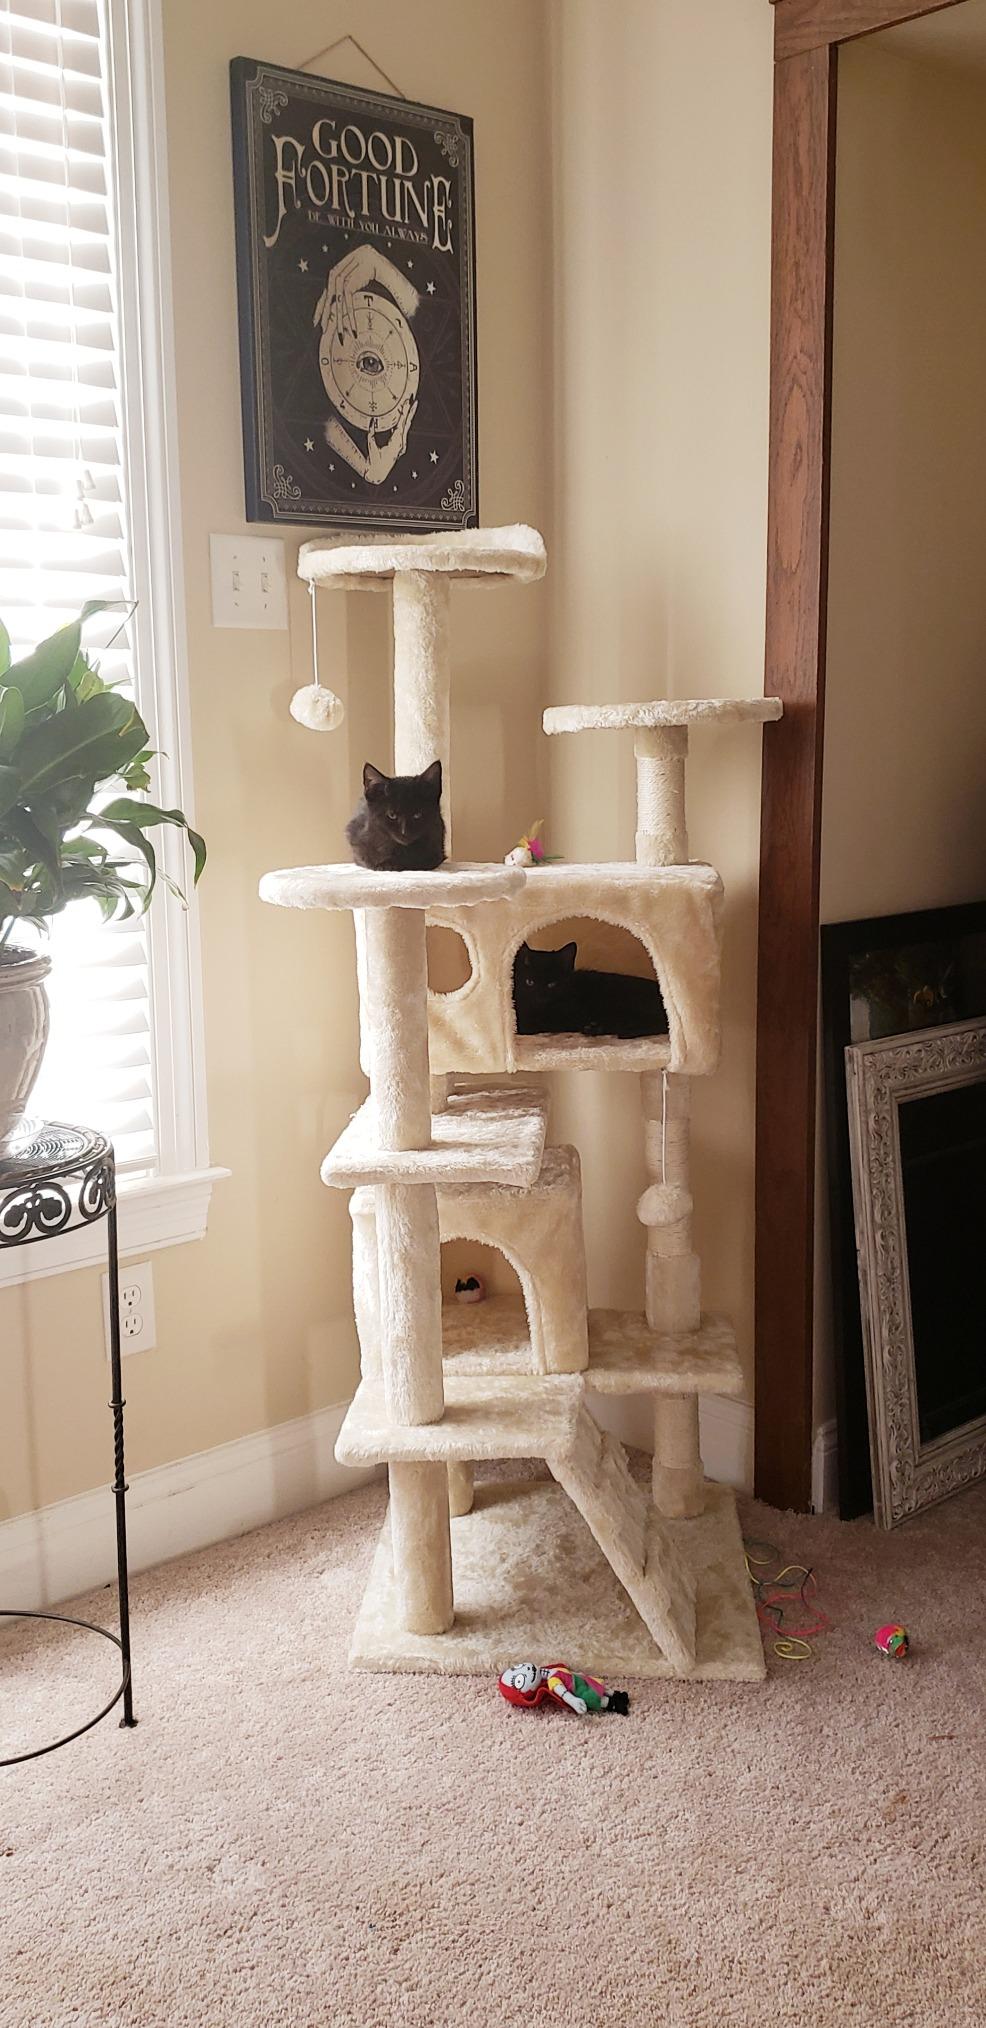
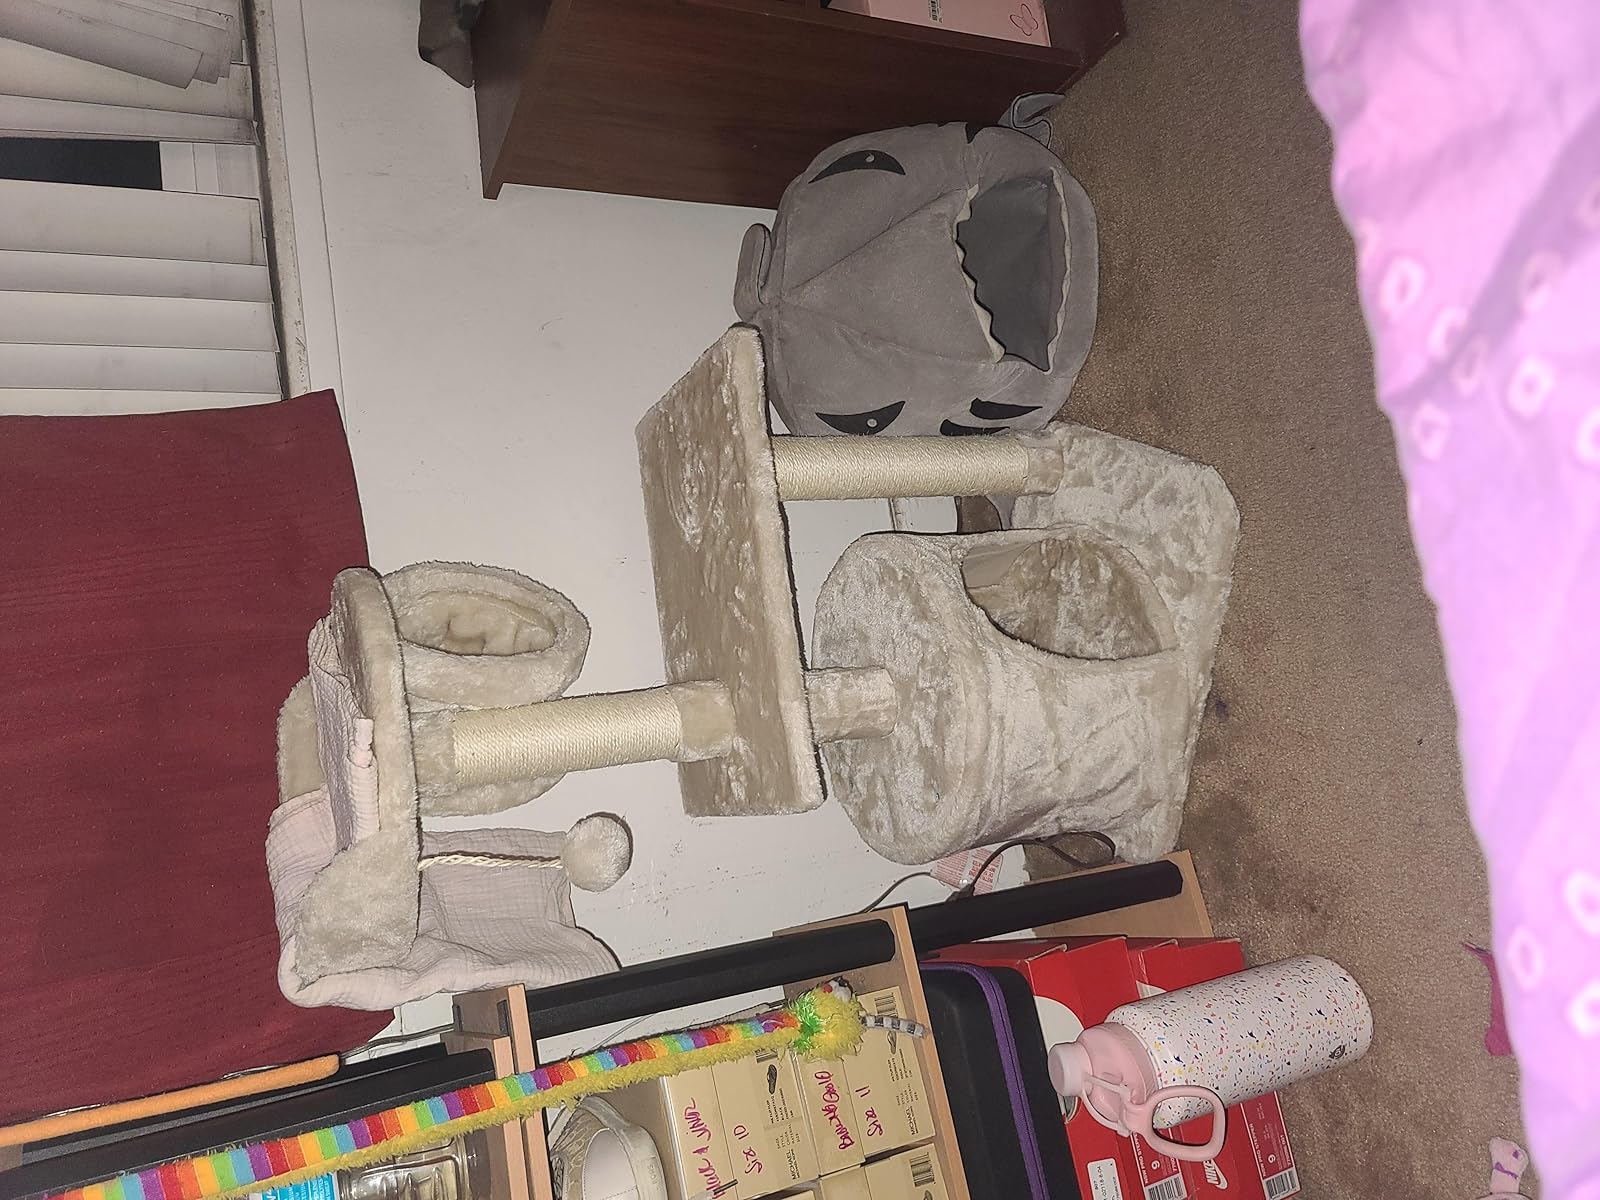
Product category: items_cat tree
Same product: no